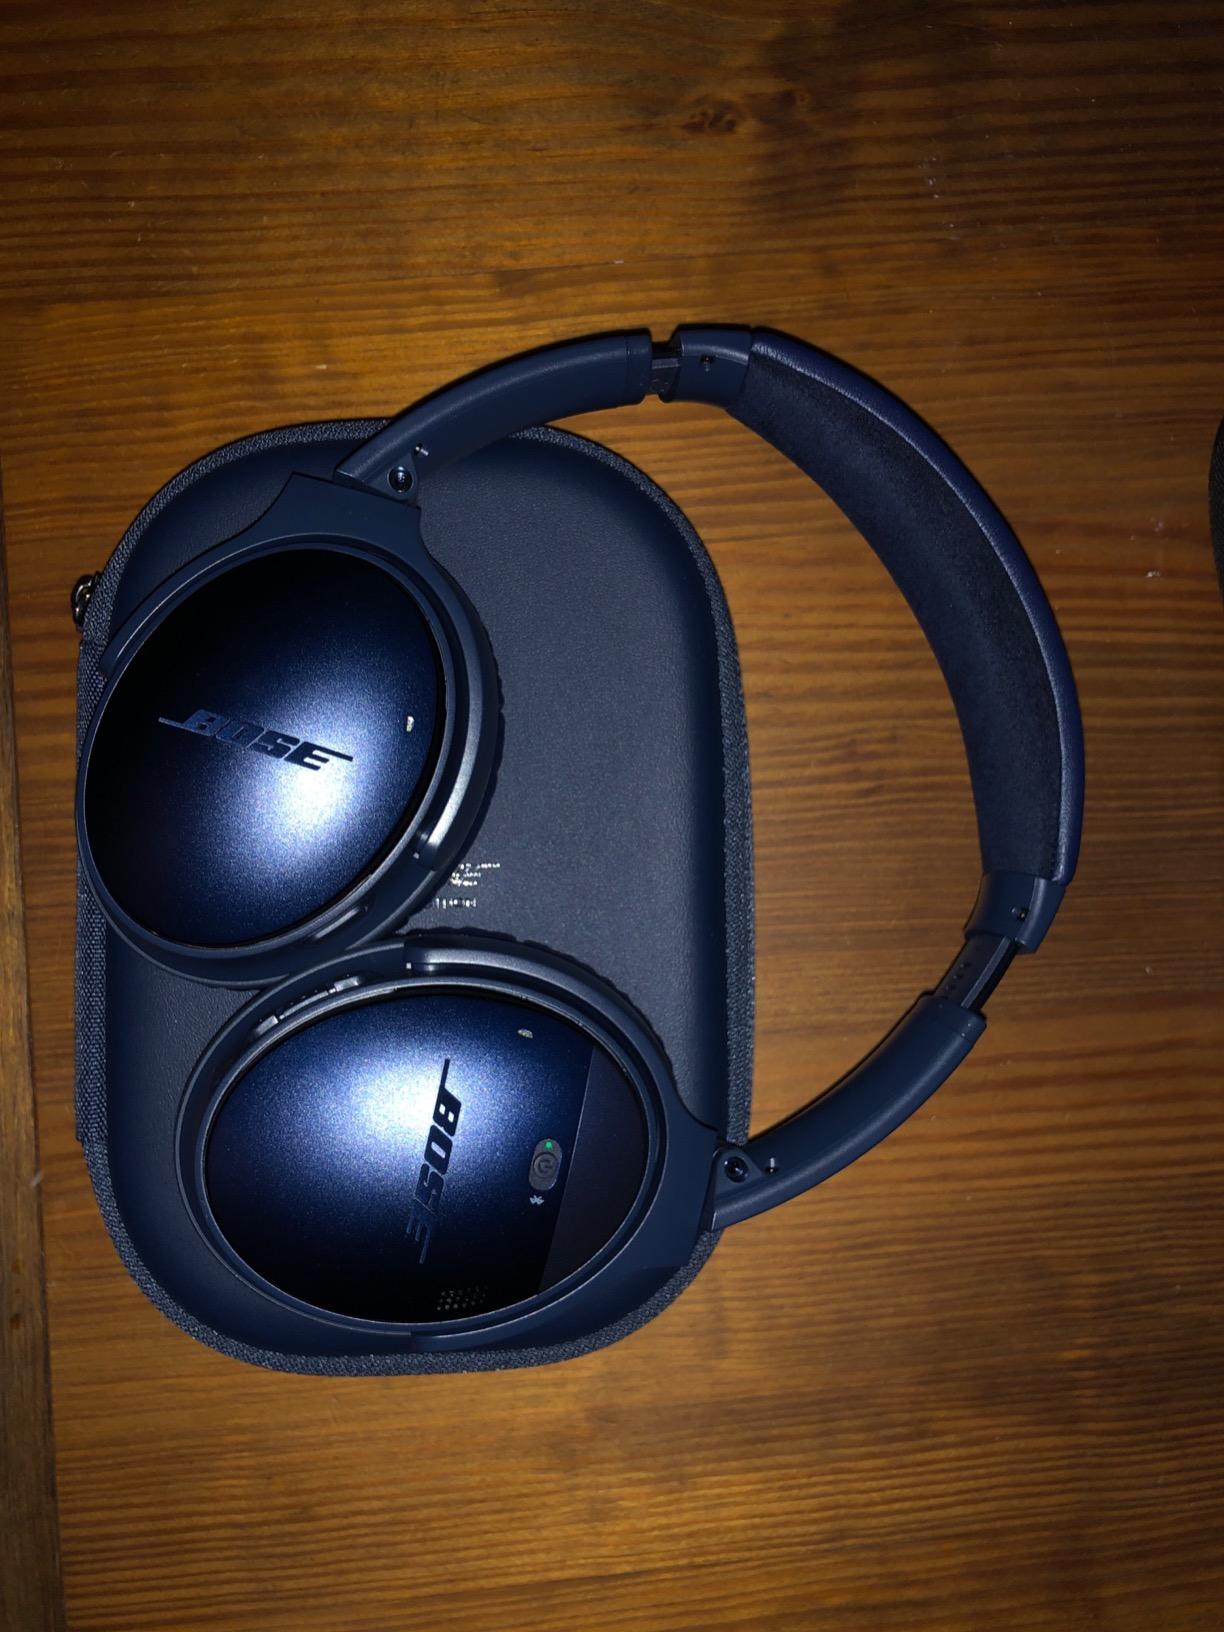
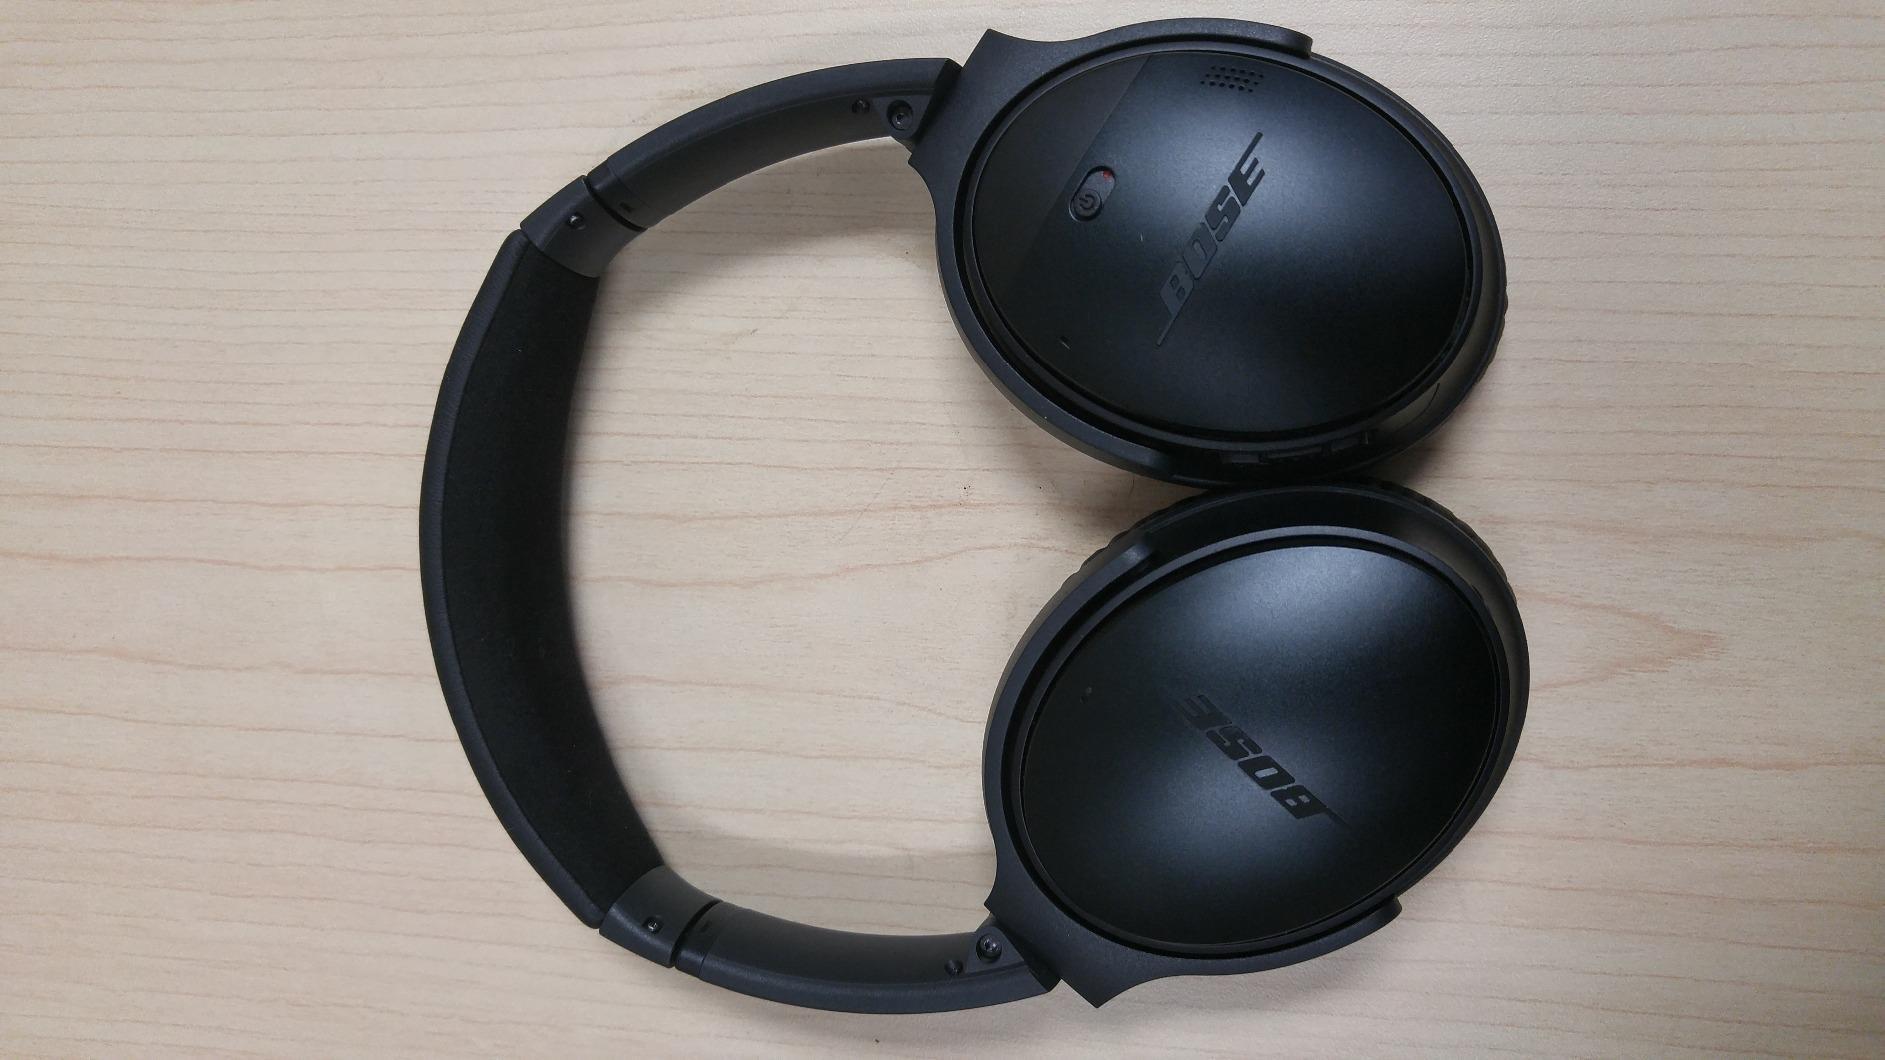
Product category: headphones
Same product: yes